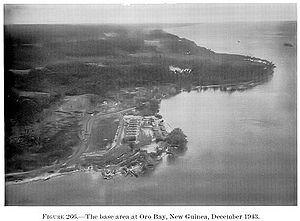
La Baie d'Oro est une baie de la province de Oro, en Papouasie-Nouvelle-Guinée, située à 24 km au sud-est de Buna.